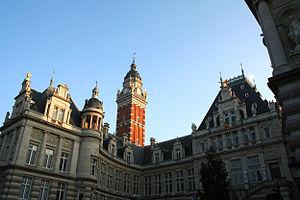
Saint-Gilles(Belgique) , l'hôtel de ville (Fin du XIXe siècle - Architecte:Albert Dumont).